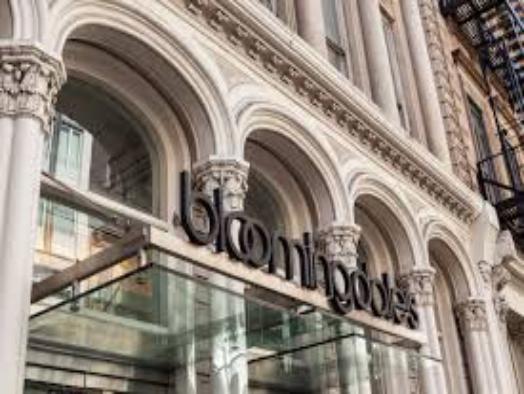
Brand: Bloomingdale's
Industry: Clothes